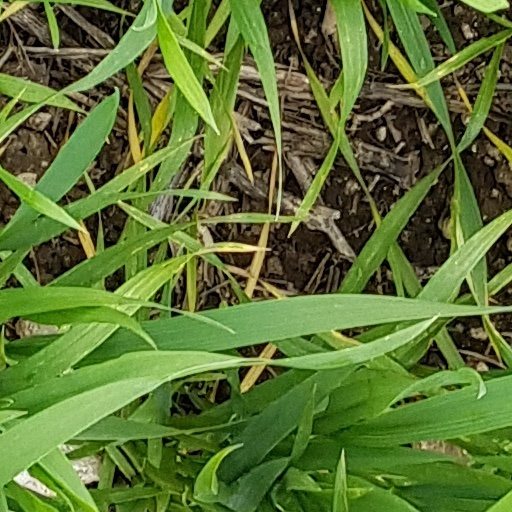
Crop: wheat